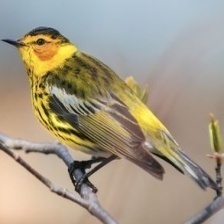
Species: CAPE MAY WARBLER
Scientific name: SETOPHAGA TIGRINA